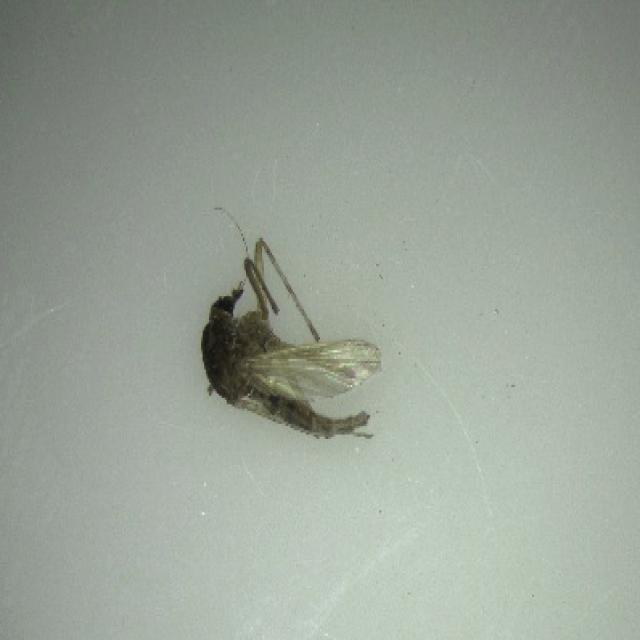
Species: aedes_vexans